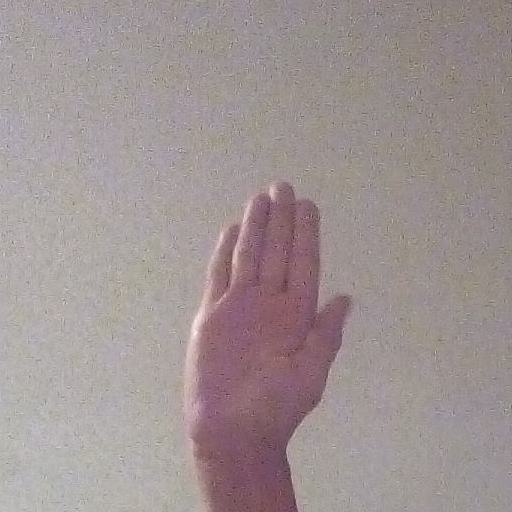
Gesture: stop